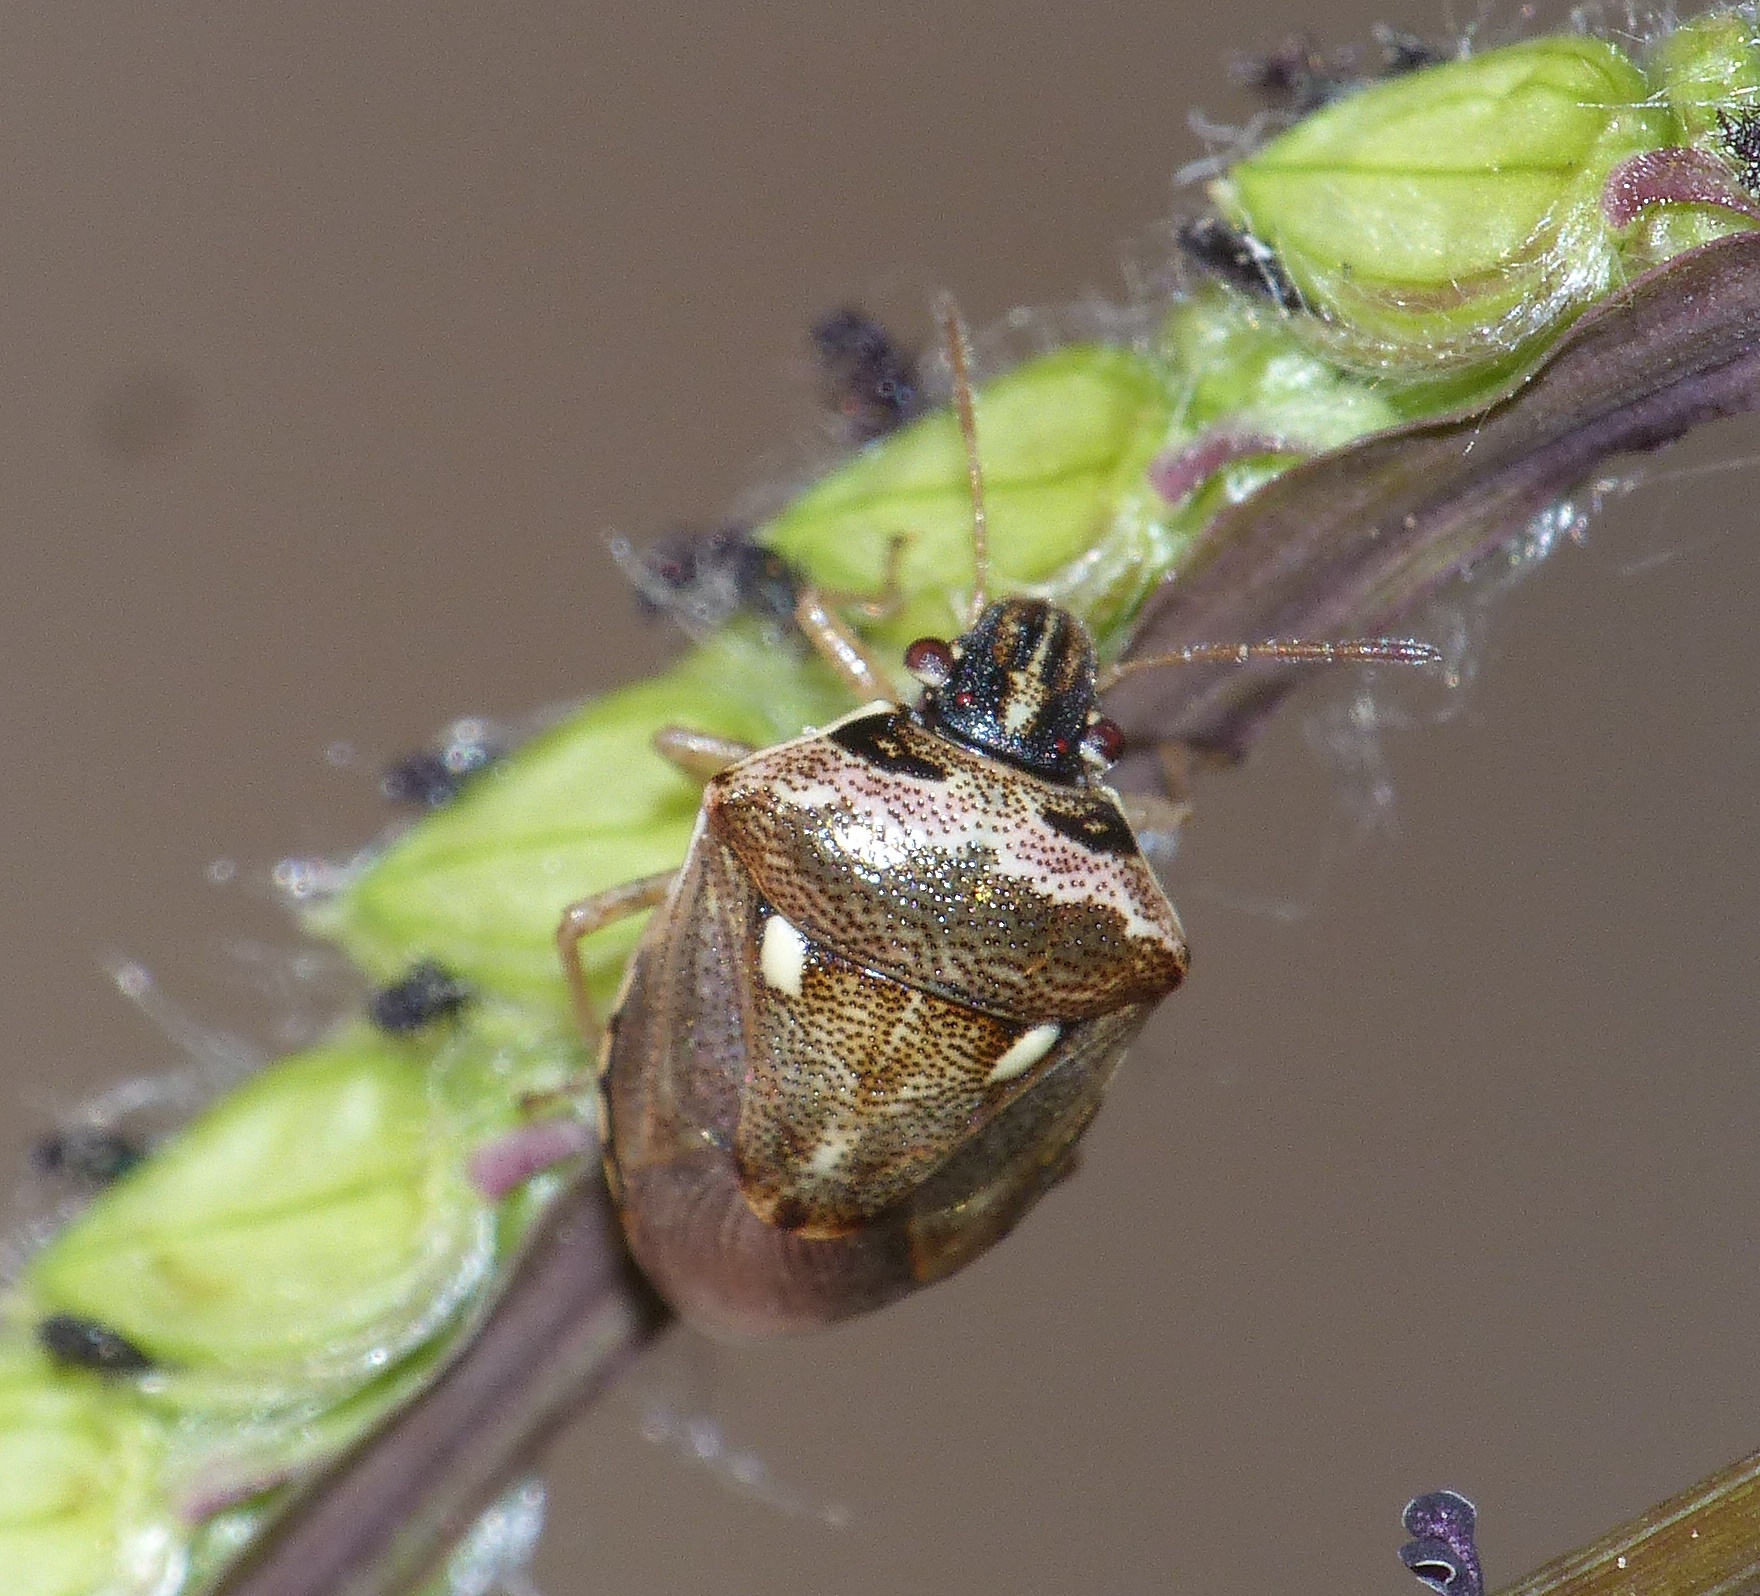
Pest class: stink_bug